Robincroft

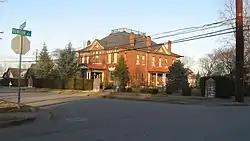
Robincroft in 2014

Robincroft is a historic mansion in Nashville, Tennessee, U.S.. It was built in 1908 for Thomas M. Robinson, the owner of the Robinson McGill Carriage Company, a baby carriage company. It has been listed on the National Register of Historic Places since July 10, 1978.